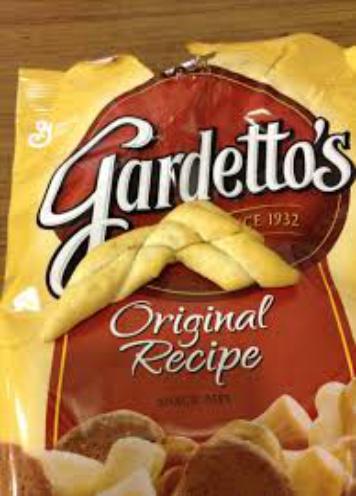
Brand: Gardetto's
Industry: Food